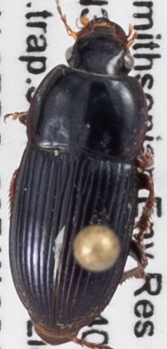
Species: Anisodactylus dulcicollis
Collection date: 2019-05-30
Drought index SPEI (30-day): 1.13
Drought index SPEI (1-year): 2.09
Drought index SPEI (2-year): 1.69